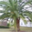
Label: palm_tree